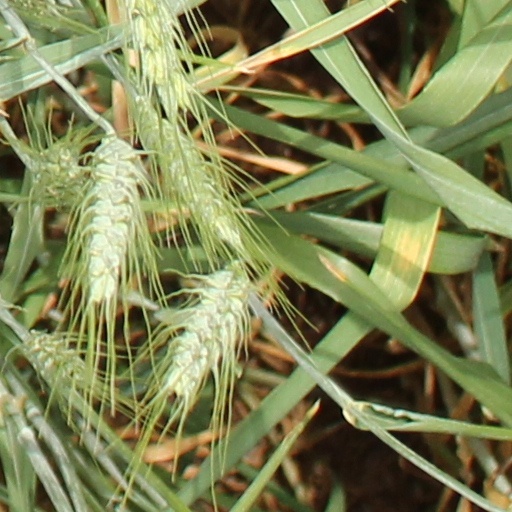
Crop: wheat